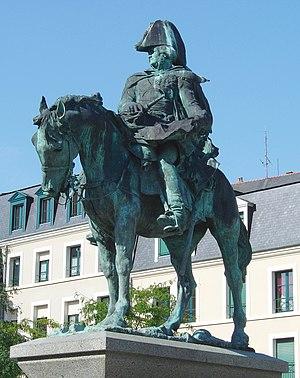
Statue équestre du Général Lariboisière, à Fougères, sculptée par Georges Récipon.
Cet article recense les statues équestres en France
Jean Ambroise Baston comte de Lariboisière, né le 18 août 1759 à Fougères et mort le 21 décembre 1812 à Koenigsberg en Prusse-Orientale, est un général français de la Révolution et de l’Empire.
Cet article recense les œuvres d'art dans l'espace public d'Ille-et-Vilaine, en France.
Georges Récipon est un peintre et sculpteur français né à Paris le 17 janvier 1860, et mort à Saint-Cloud le 2 mai 1920.
Fougères est une commune française sous-préfecture d'Ille-et-Vilaine, en région Bretagne.